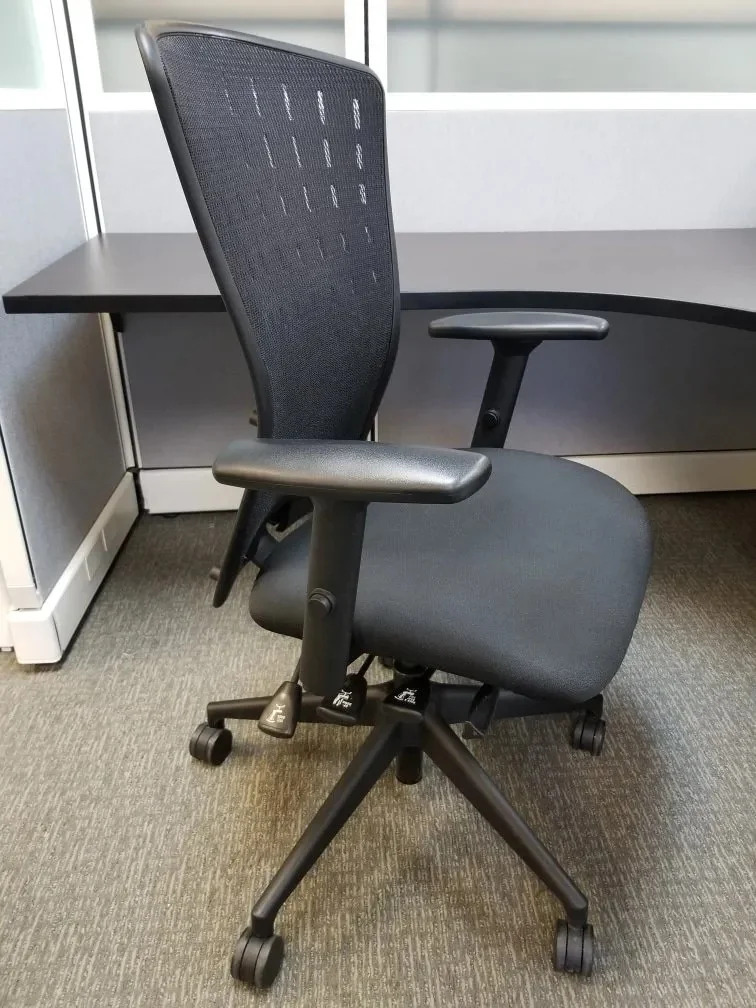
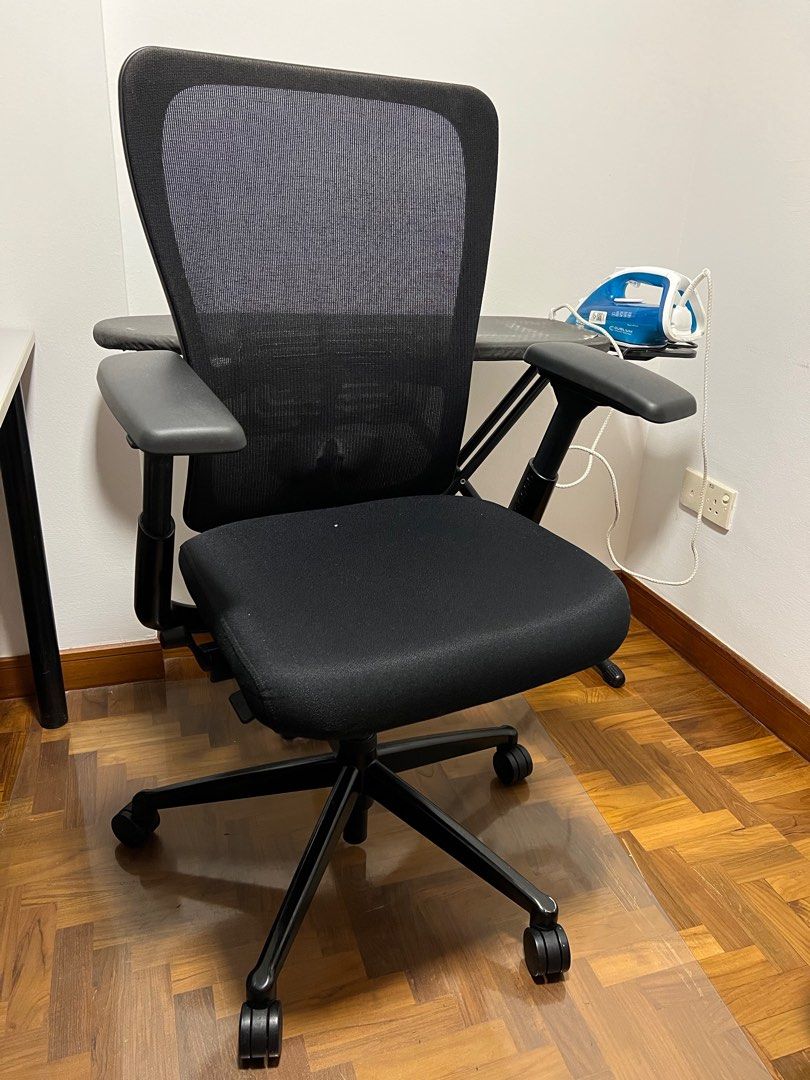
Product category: items_chair
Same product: no